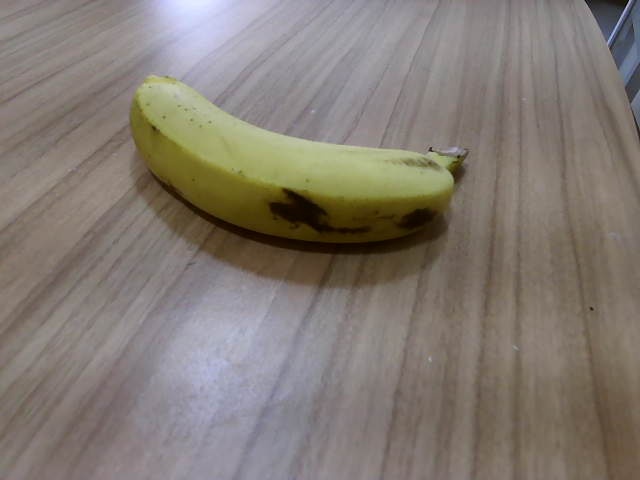
Label: Ripe_Banana